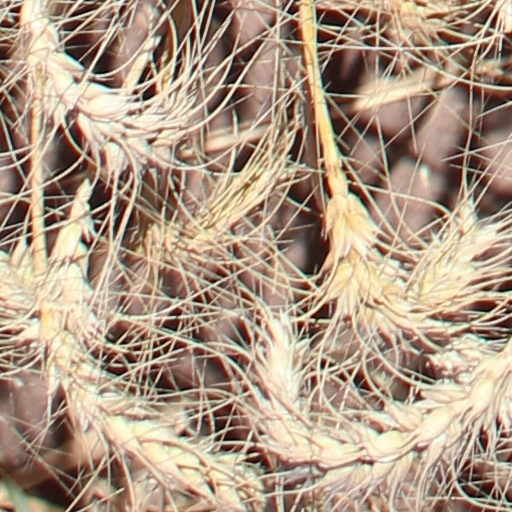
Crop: wheat